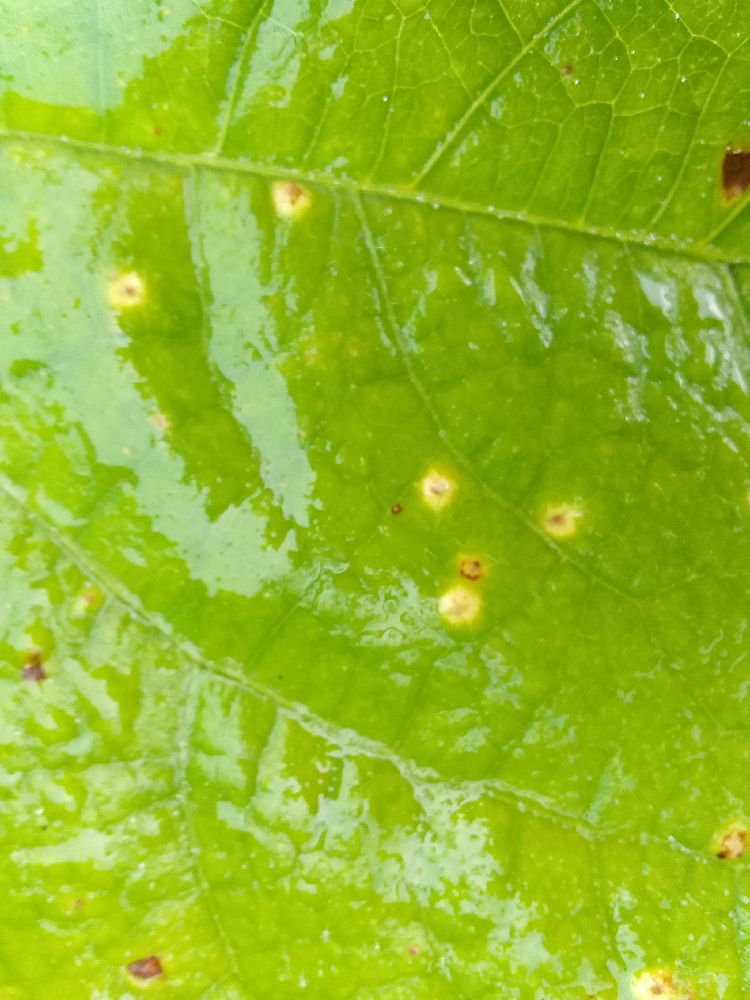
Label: rust